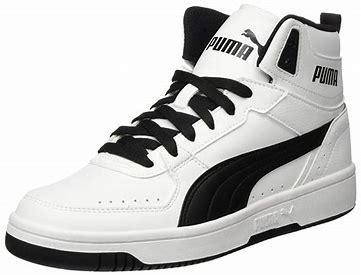
Brand: Puma
Model: Rebound Joy